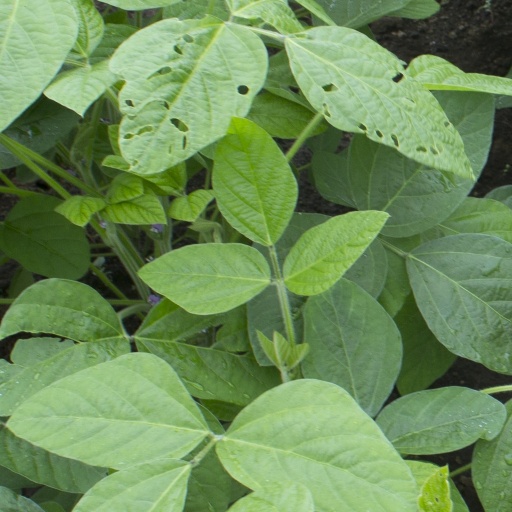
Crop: soybean